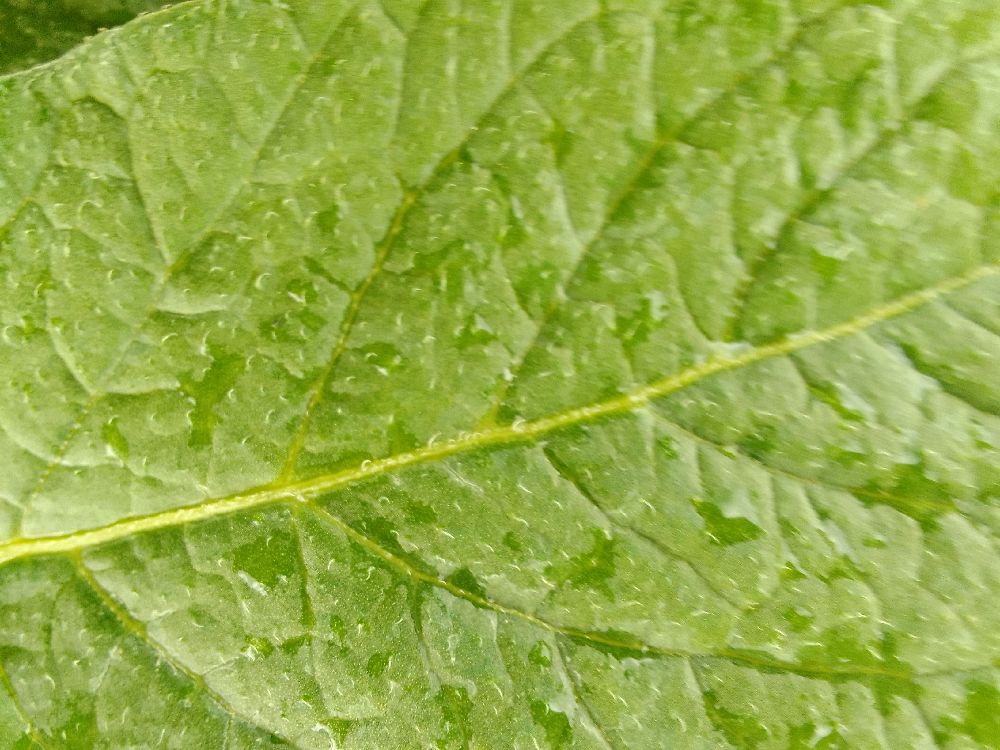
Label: Healthy